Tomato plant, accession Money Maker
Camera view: bottom (45 deg); turntable rotation: 180 degrees
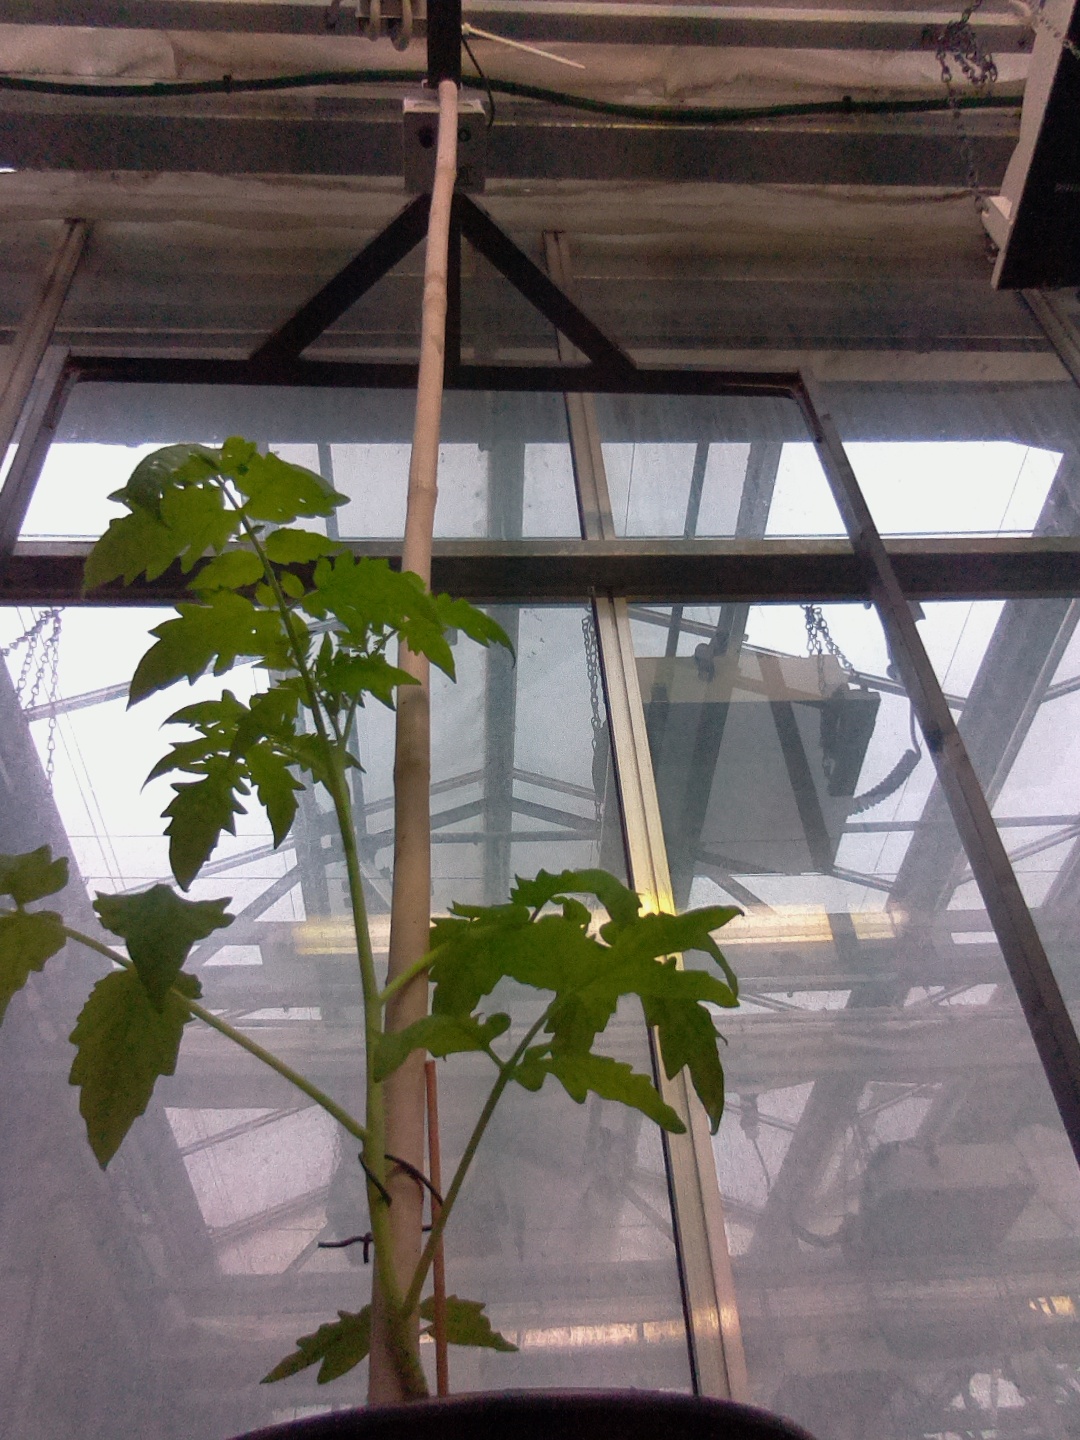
BBCH growth stage 13: 6 of true leaves visible